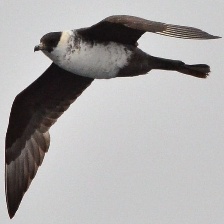
Species: POMARINE JAEGER
Scientific name: STERCORARIUS POMARINUS